Federal Agent at Large

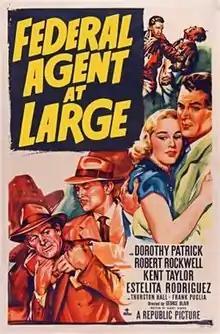
Theatrical release poster

Federal Agent at Large is a 1950 American crime film directed by George Blair, written by Albert DeMond and starring Dorothy Patrick, Robert Rockwell, Kent Taylor, Estelita Rodriguez, Thurston Hall and Frank Puglia. The film was released on March 12, 1950 by Republic Pictures.